Peter J. Ryan

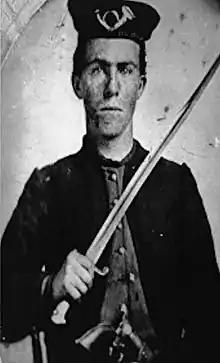
Ryan

Peter J. Ryan (1841 – January 8, 1908) was a Union Army soldier during the American Civil War. He received the Medal of Honor for gallantry during the Battle of Opequon more commonly called the Third Battle of Winchester, Virginia on September 19, 1864.